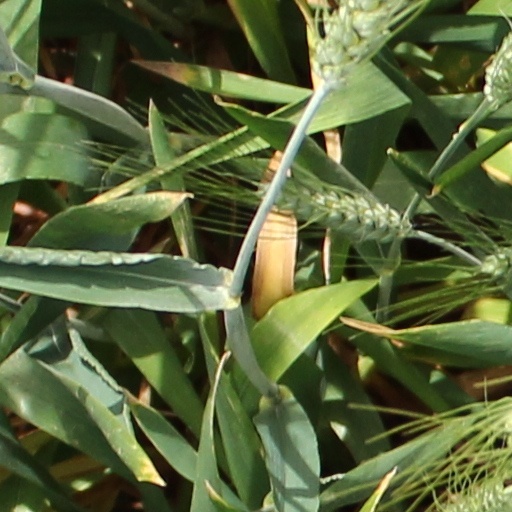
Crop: wheat